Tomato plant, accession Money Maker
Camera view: tilt-top (135 deg); turntable rotation: 60 degrees
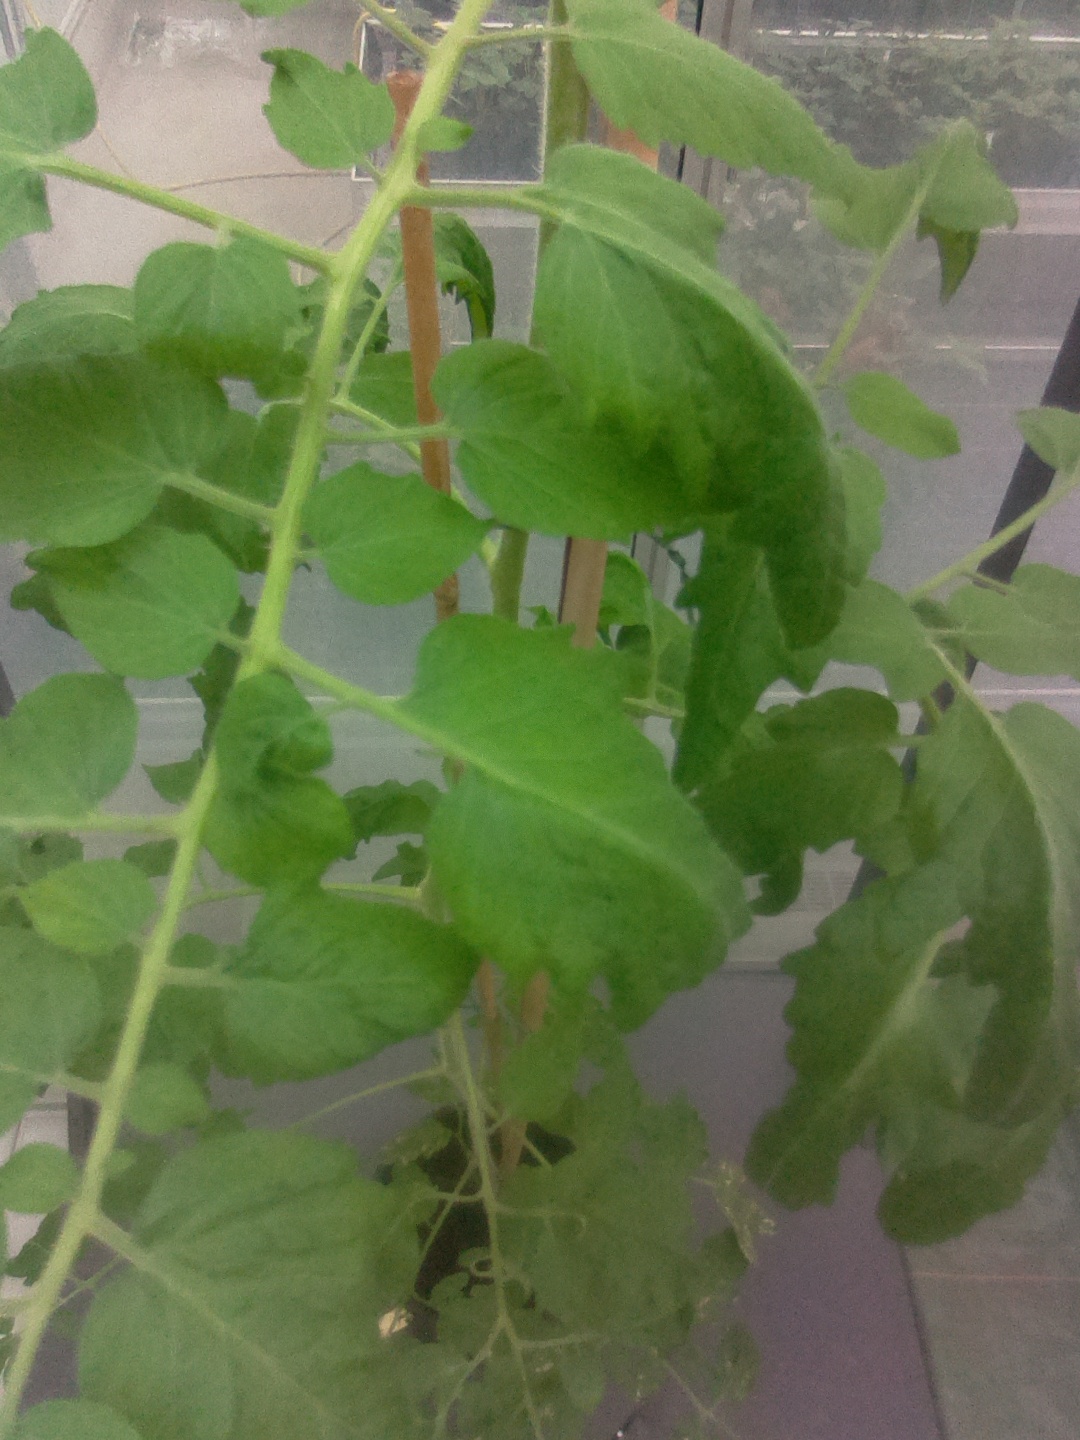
BBCH growth stage 66: Full flowering, 60%-70% of flowers open, more petals falling